Answer in natural language. Considering the relative positions, is framed mountain landscape photo (marked B) to the left or right of modern gray dresser with three drawers (marked C)? Choose between the following options: left or right
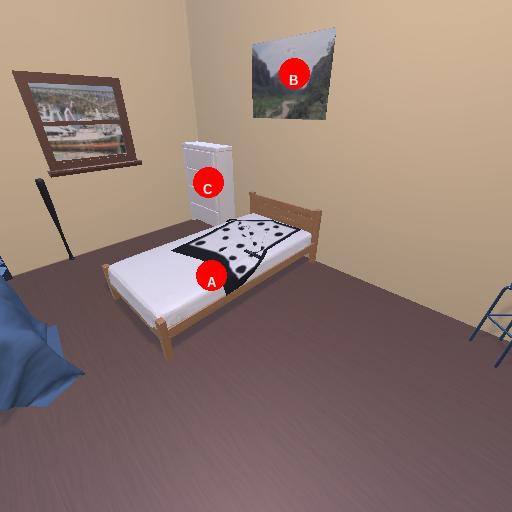
<answer>right</answer>